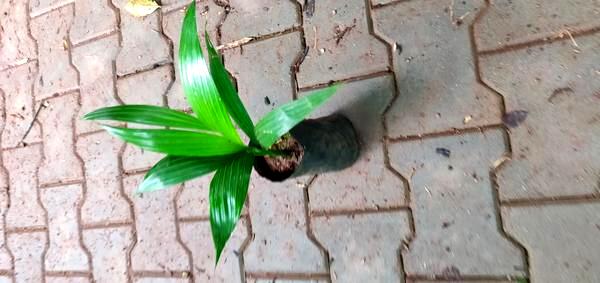
Plant: Betel_Nut